List of Major League Baseball career runs batted in leaders

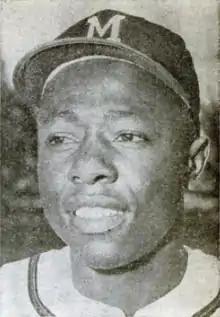
Hank Aaron, career leader in runs batted in (RBIs).

This is a list of Major League Baseball players who have compiled 1,000 runs batted in (RBIs). RBIs are usually accumulated when a batter in baseball enables a runner on base (including himself, in the case of a home run) to score as a result of making contact at-bat (except in certain situations, such as when an error is made on the play or during a double play). A batter is also credited with an RBI if he reaches first base with the bases loaded via a base on balls (walk), being hit by a pitch, or interference.